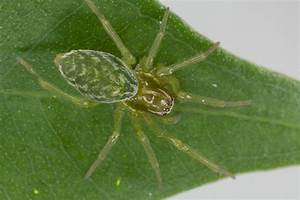
Label: spider